Facial care

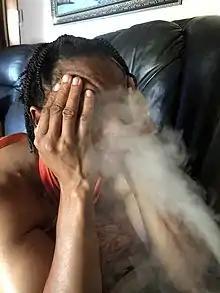
Woman steaming her face.

"Davies, Catherine, and Richard John Miron. PRF in Facial Esthetics. Batavia, IL : International Quintessence Publishing Group. 2020, 2020."